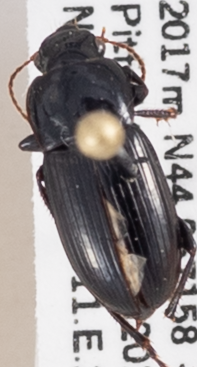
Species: Harpalus somnulentus
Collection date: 2018-07-12
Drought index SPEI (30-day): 0.662
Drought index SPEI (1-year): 2.09
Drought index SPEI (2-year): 0.992